Harjumägi

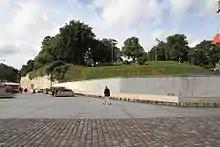
View to Harjumägi (September 2011)

Harjumägi (also "Harju Gate Hill") is a park in Tallinn, Estonia.